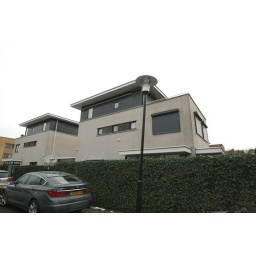
This gorgeous 325 m2 3 bedroom villa even has it's own swimming pool, a real rarity here in Holland.